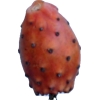
Label: cactus_fruit_red